Church of San Salvatore (Legnano)

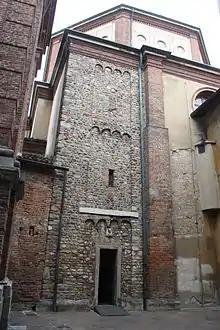
Remains of the Romanesque bell tower of the ancient Church of San Salvatore, now incorporated into the Basilica of San Magno

The Church of San Salvatore was a place of worship for the Catholic community in Legnano. Dedicated to Jesus the Savior, it was built between the 10th and 11th century and demolished in the 15th century to make way for the Basilica of San Magno. While it remained open for worship, it was the most significant church in Legnano. All that remains of the original Church of San Salvatore is the remnant of its bell tower, now integrated into the Basilica of San Magno.